Aarani Mantalu

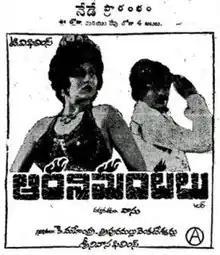
Theatrical release poster

Aarani Mantalu is a Telugu film starring Chiranjeevi and Kavitha. It was the first Chiranjeevi film to be dubbed to Tamil. In the Tamil dubbed version, editor Mohan dubbed for Chiranjeevi, the well known producer and father of Tamil director Mohan Raja and Actor Jayam Ravi.